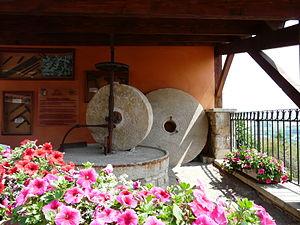
Meules en arkose, dans le village de Montpeyroux, Puy-de-Dôme, France.
L'arkose, parfois appelée arénite feldspathique ou feldsparénite, est une roche sédimentaire détritique terrigène.